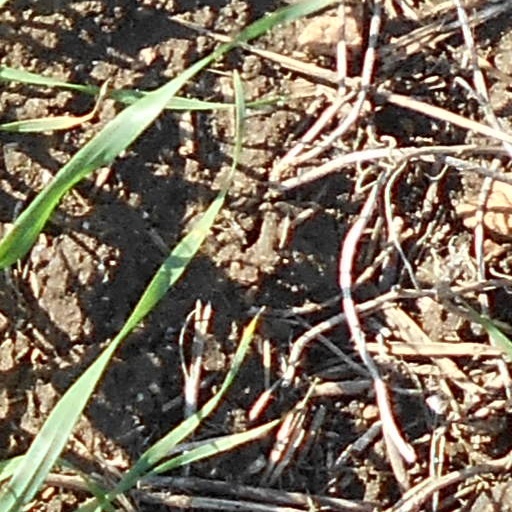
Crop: wheat